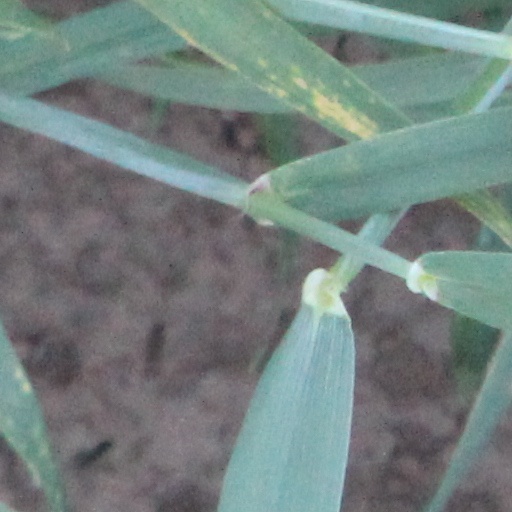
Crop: wheat